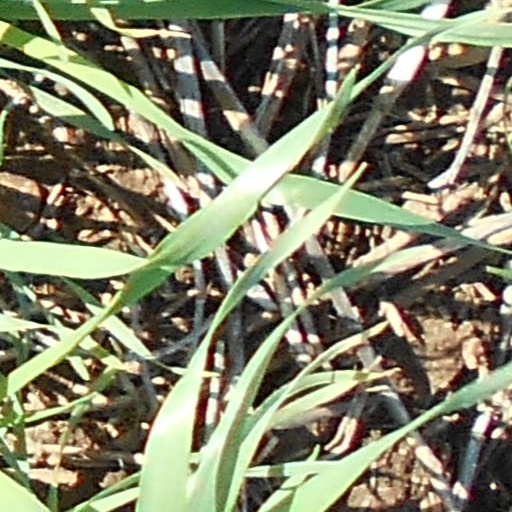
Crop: wheat